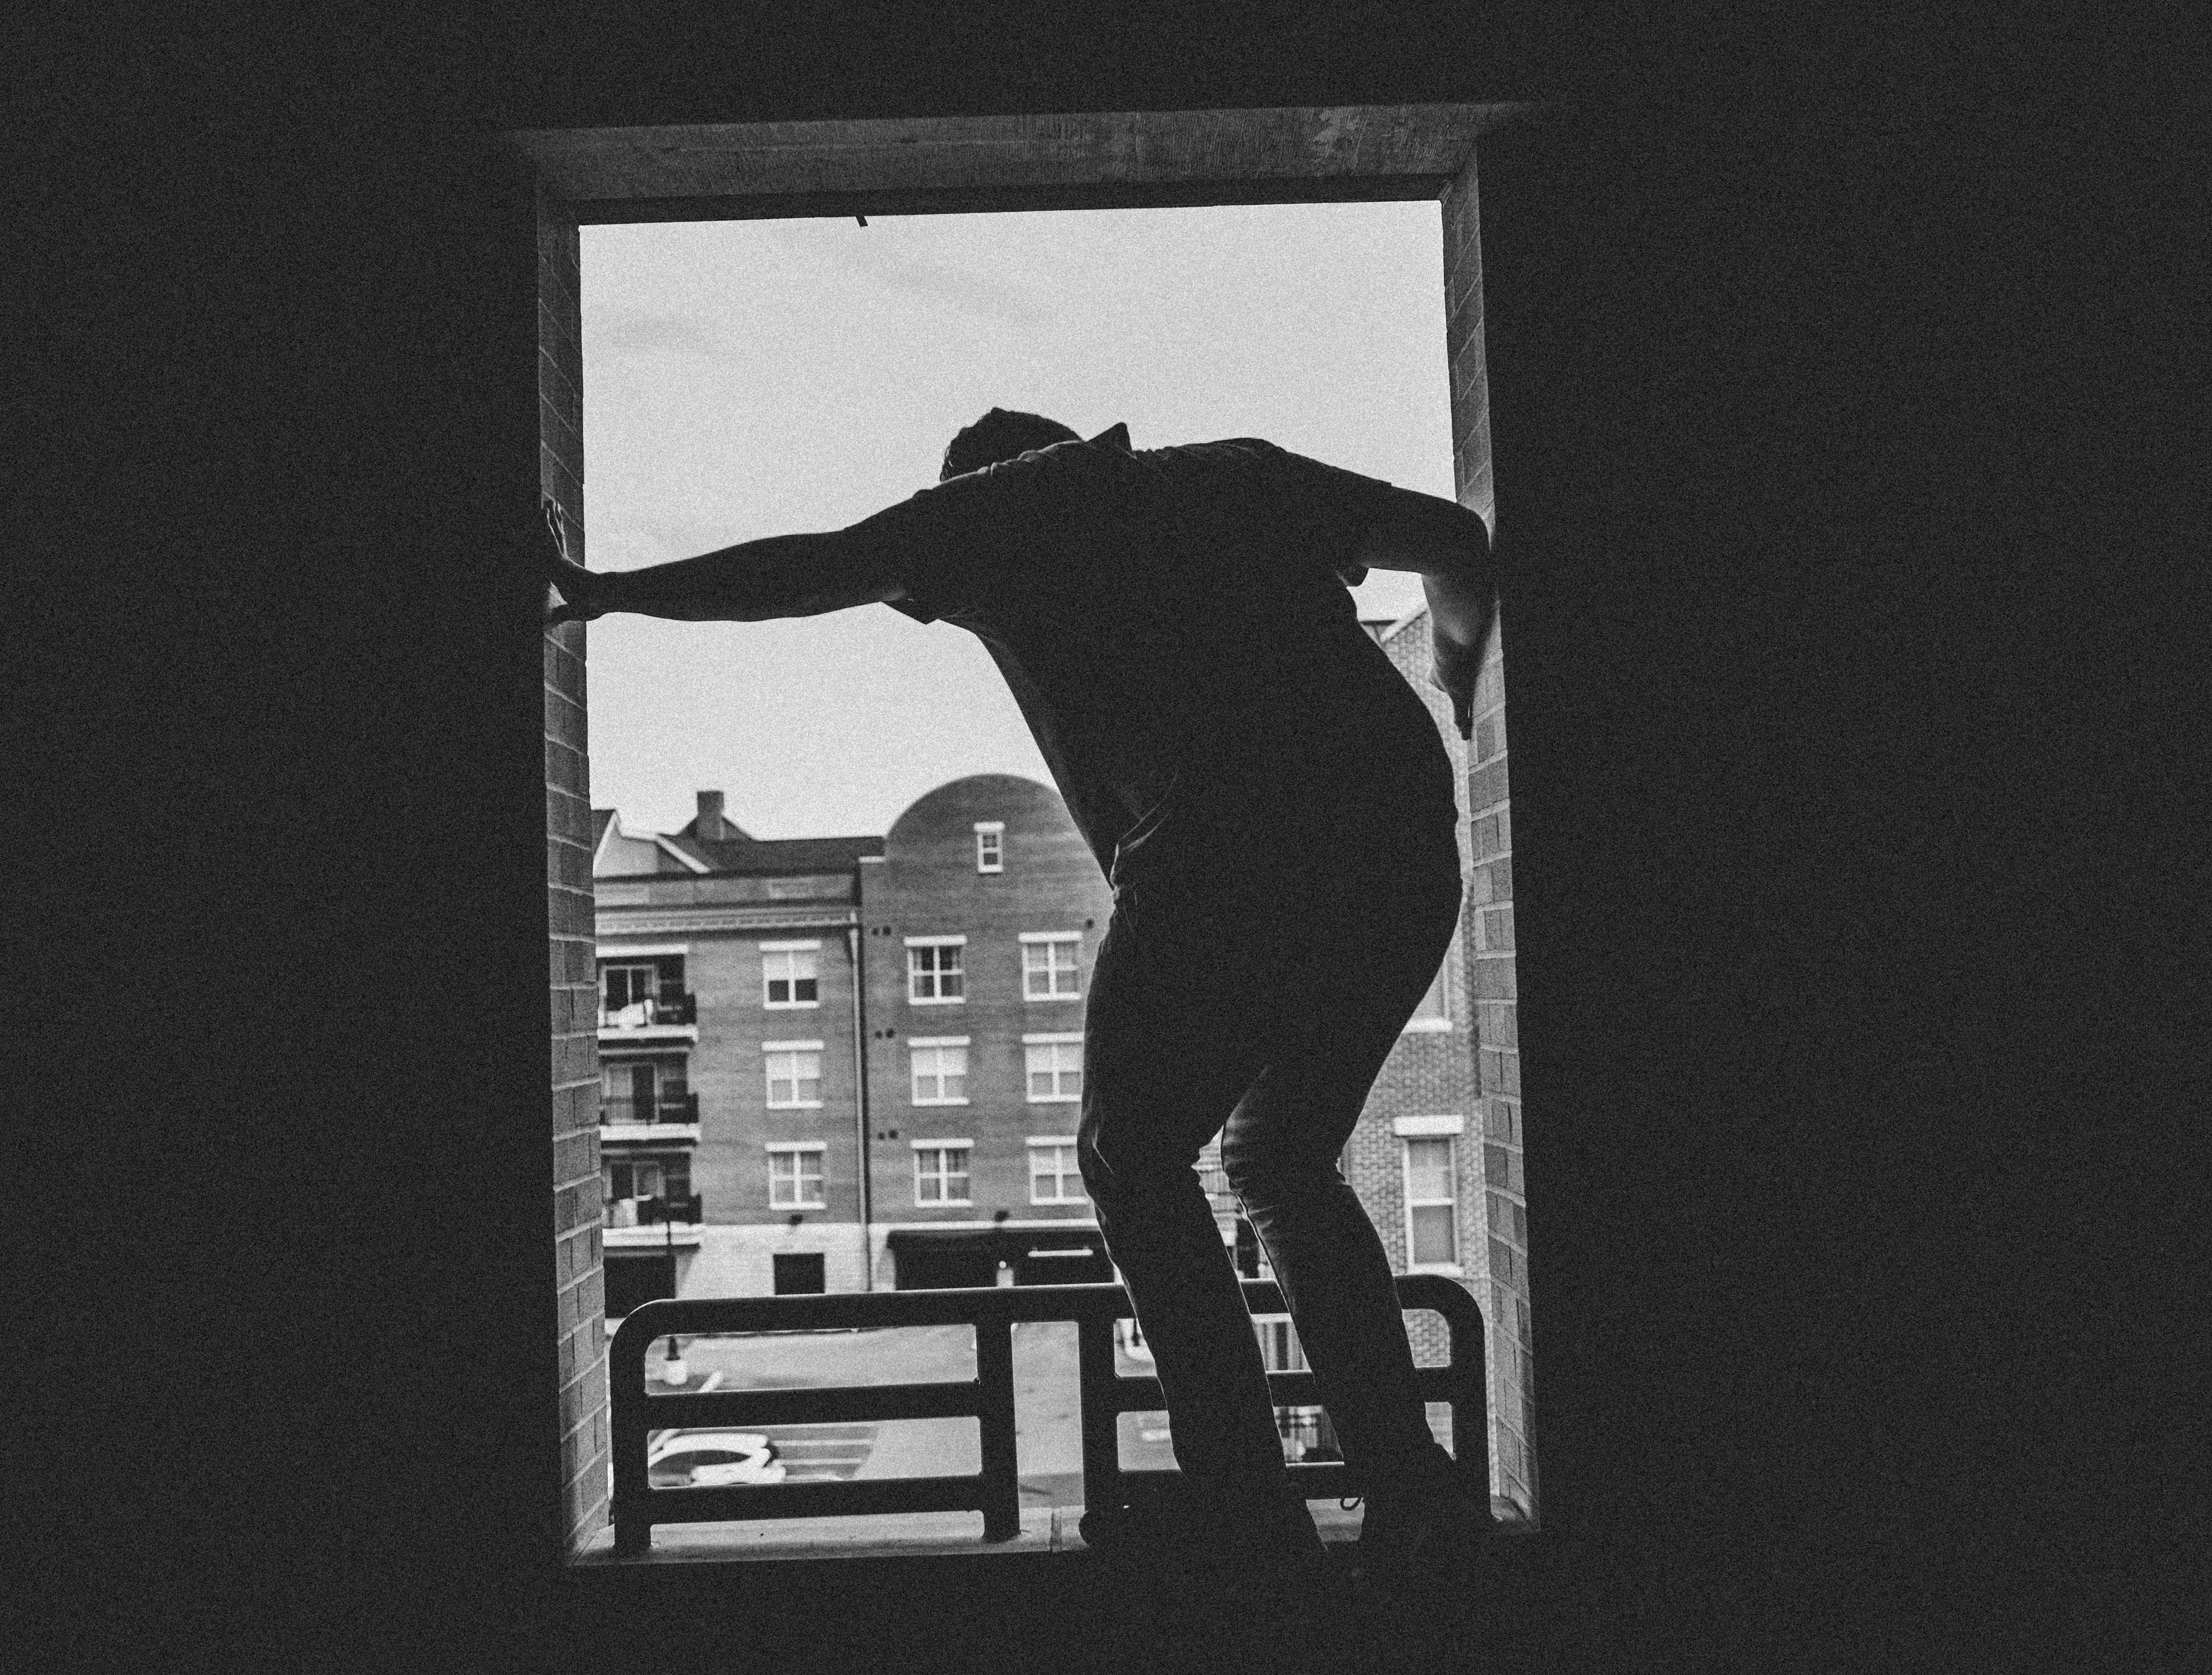
room, black and white, window, Photographic paper, illustration, art, photography, monochrome, t shirt